Albano Laziale

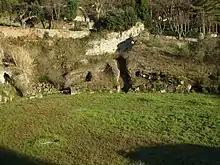

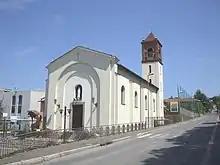
Church of San Filippo Neri in Cecchina.

On October 30, 2007, the City Council of Albano launched the Plan of Reorganization and analysing emissions Electromagnetic Territorial (PRAEET), which regulates the municipal area to avoid environmental damage because there had been controversy over an antenna near the Roma-Velletri railway.